Dnipro Polytechnic

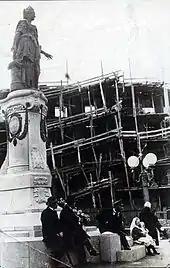
Construction of the Mining Institute in the late 1890s.

Over the 100 years of the university's existence more than 56,000 highly qualified specialists have been prepared, more than 500 monographs and 250 study-books widely known beyond Ukraine have been published, and about 150 Doctors of science and more than 1,750 Candidates of science have been trained. The university's graduates are today authors of more than 2600 inventions in foreign countries, where they obtained more than 300 patents. In recent years, four fundamental innovations of the university’s scientists have been recognised as scientific discoveries.